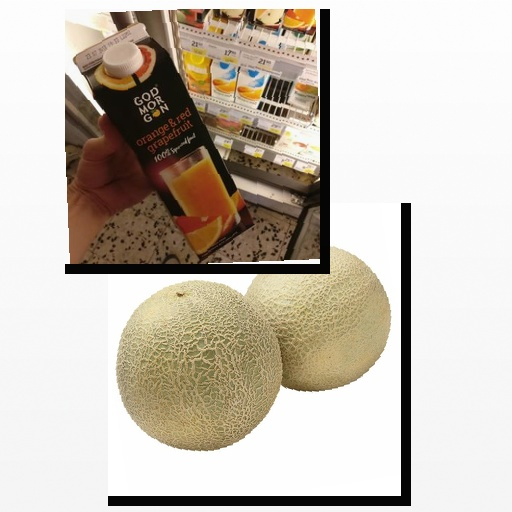
Food items: grapefruit_juice, cantaloupe